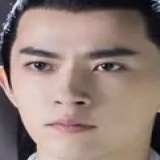
diễn viên Vu Mông Lung